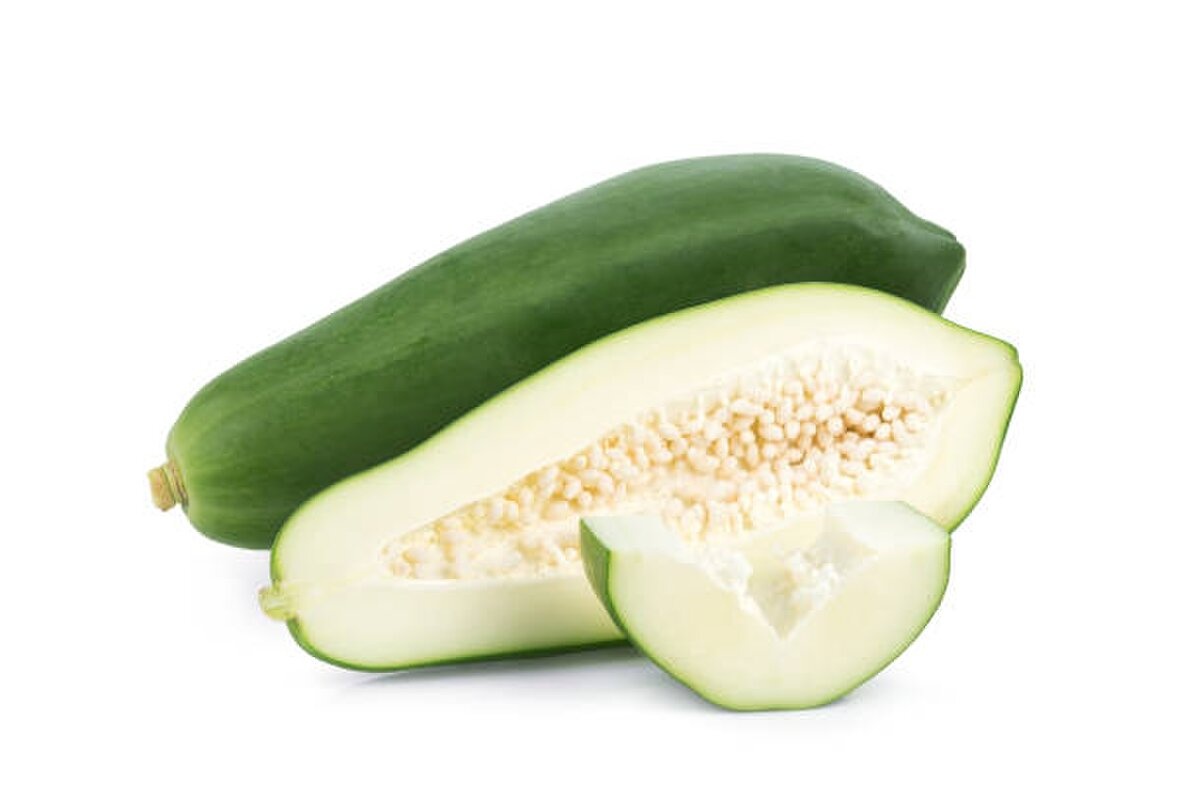
Papaya zelená (na varenie) KS
Brand: Farma Chut
Category: Food, Beverages & Tobacco > Food Items > Fruits & Vegetables > Fresh & Frozen Fruits > Papayas